Younger's Brewery

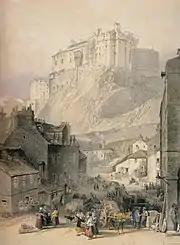
The Grassmarket, Edinburgh by W L Leitch (featuring a beer cart)

In 1778 one of Younger’s sons, Archibald Campbell Younger, having served his apprenticeship under Anderson, established his own brewery within the precincts of the Abbey of Holyroodhouse at Croft-an'-Righ. This began an association of the area with brewing which lasted until demolition of the Abbey Brewery in the 1990s. The move made good business sense, because at that time several hundred people lived within the Abbey sanctuary and ale brewed there escaped the two pennies Scots custom levied by Edinburgh Town Council after 1693 on every pint brewed within the town walls. Younger’s strong ale was sold in the taverns of the High Street, the Cowgate and the Grassmarket in Edinburgh’s Old Town. Robert Chambers, in his "Traditions of Edinburgh", writes of Johnnie Dowie’s Tavern in Libberton's Wynd (swept away by the creation of George IV Bridge), "Johnnie Dowie’s was chiefly celebrated for ale – Younger’s Edinburgh ale – a potent fluid which almost glued the lips of the drinker together, and of which few, therefore, could despatch more than a bottle".